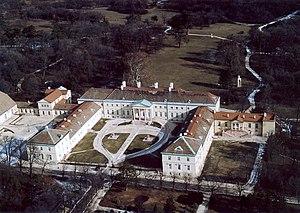
Csákvár est une ville du comitat de Fejér en Hongrie. Elle a le titre de ville depuis le 15 juillet 2013.